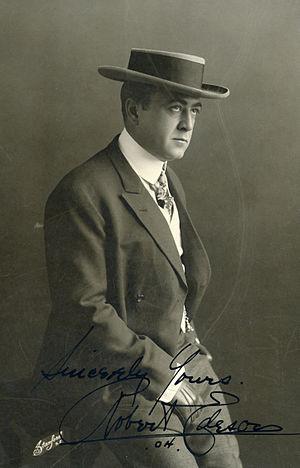
Robert Edeson est un acteur américain de théâtre et de cinéma muet.